The Storey

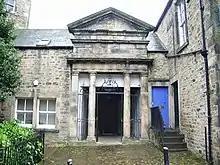
Back entrance

The building is constructed in sandstone ashlar with slate roofs, and is in Jacobean Revival style. It has façades on two fronts, with a turret on the corner. The turret is octagonal, with a lead dome surmounted by a spirelet. The building is in two storeys plus attics, above which are gables, some shaped and some segmental. Inside the building, on the first floor, is a curved window containing stained glass designed by Jowett of Shrigley and Hunt depicting representations of the arts. Also on this floor is a top-lit exhibition gallery.